Bardon Latrobe FC

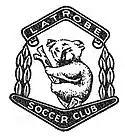
Latrobe SC badge (ca 1960s)

The original Latrobe Football Club was one of the most successful and influential clubs in the Brisbane and Ipswich football competitions, winning nine first grade premierships between 1929 and 1967, behind only Lions FC (14 premierships between the mid-1950s and 2017) and Dinmore Bush Rats (10 premierships between the 1890s and the 1960s). Latrobe also won numerous cup and shield competitions (see the article History of association football in Brisbane, Queensland). The club is most likely named for nearby Latrobe Terrace, or the Paddington real estate subdivision the 'Latrobe Estate', carried out in the late 1870s. This subdivision occurred after the closure of the Paddington Cemetery (now the site of Suncorp Stadium) in 1875, and the creation of Given/Latrobe Terraces through that site. The street and the estate were, presumably, named for the former Lieutenant-Governor of Victoria Charles La Trobe, who died in 1875.